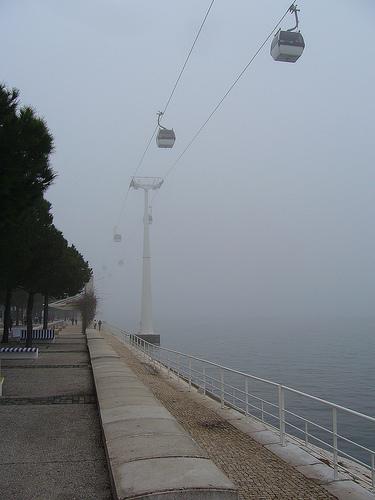
Weather: foggy or hazy